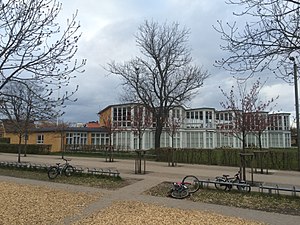
Kaj Gottlob / Uddannelse og virke
Svagbørnsskolen, Amager (1938).
Skolen ved Sundet i København
Niels August Theodor Kaj Gottlob, dansk arkitekt og en af nyklassicismen og funktionalismens betydeligste skikkelser. Som først professor ved Kunstakademiets Arkitektskole 1924-1938 og siden som kongelig bygningsinspektør 1936-1957 satte han et stort aftryk på det offentlige byggeri i mellem- og efterkrigstiden.